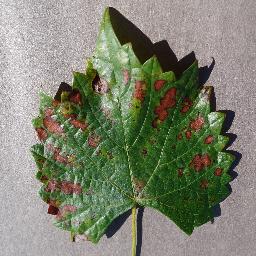
Label: Grape___Esca_(Black_Measles)